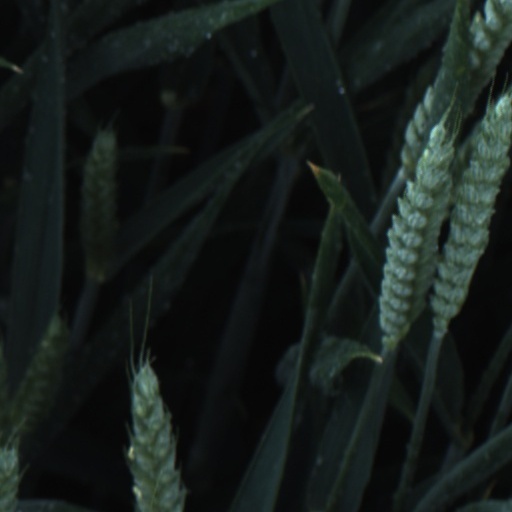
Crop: wheat